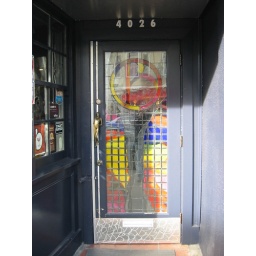
the door to a bar in Noe Valley